Answer in natural language. Which point is closer to the camera taking this photo, point A  or point B? Choose between the following options: A or B
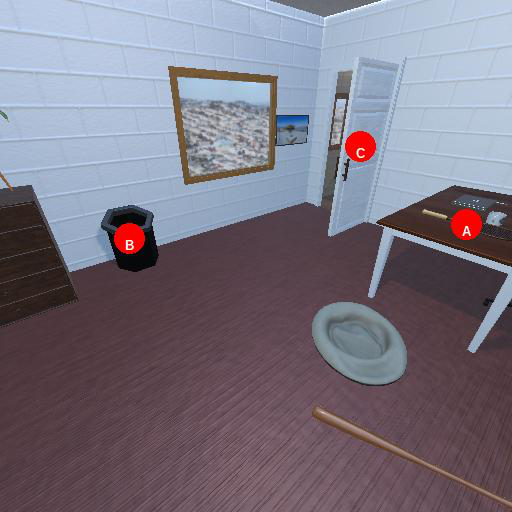
<answer>A</answer>